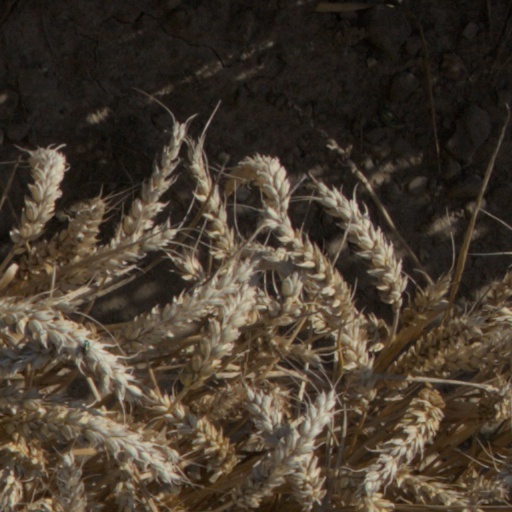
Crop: wheat